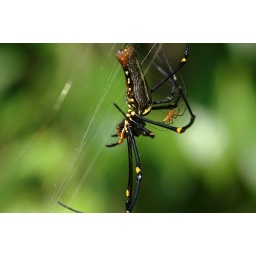
The male prefers sex while his lady is engaged in eating.  She dropped her butterfly and off he went